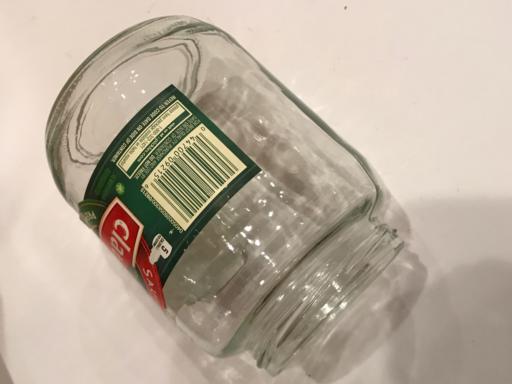
Waste category: glass